Vatnajökull National Park

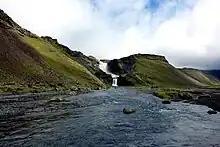
Ófærufoss in Eldgjá

Vatnajökull is Europe's largest glacier outside the arctic, with a surface area of 8,100 km. Generally measuring 400–600 m in thickness and at the most 950 m, the glacial ice conceals a number of mountains, valleys and plateaus. It even hides some active central volcanoes, of which Bárðarbunga is the largest and Grímsvötn the most active. While the icecap rises at its highest to over 2,000 m above sea level, the glacier base reaches its lowest point 300 m below sea level. Nowhere in Iceland, with the exception of Mýrdalsjökull glacier, does more precipitation fall or more water drain to the sea than on the south side of Vatnajökull. In fact, so much water is currently stored in Vatnajökull that the Icelandic river with the greatest flow, Ölfusá, would need over 200 years to carry this quantity of water to sea.